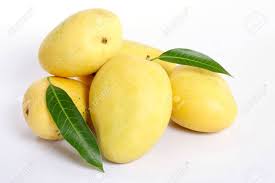
Label: Mango